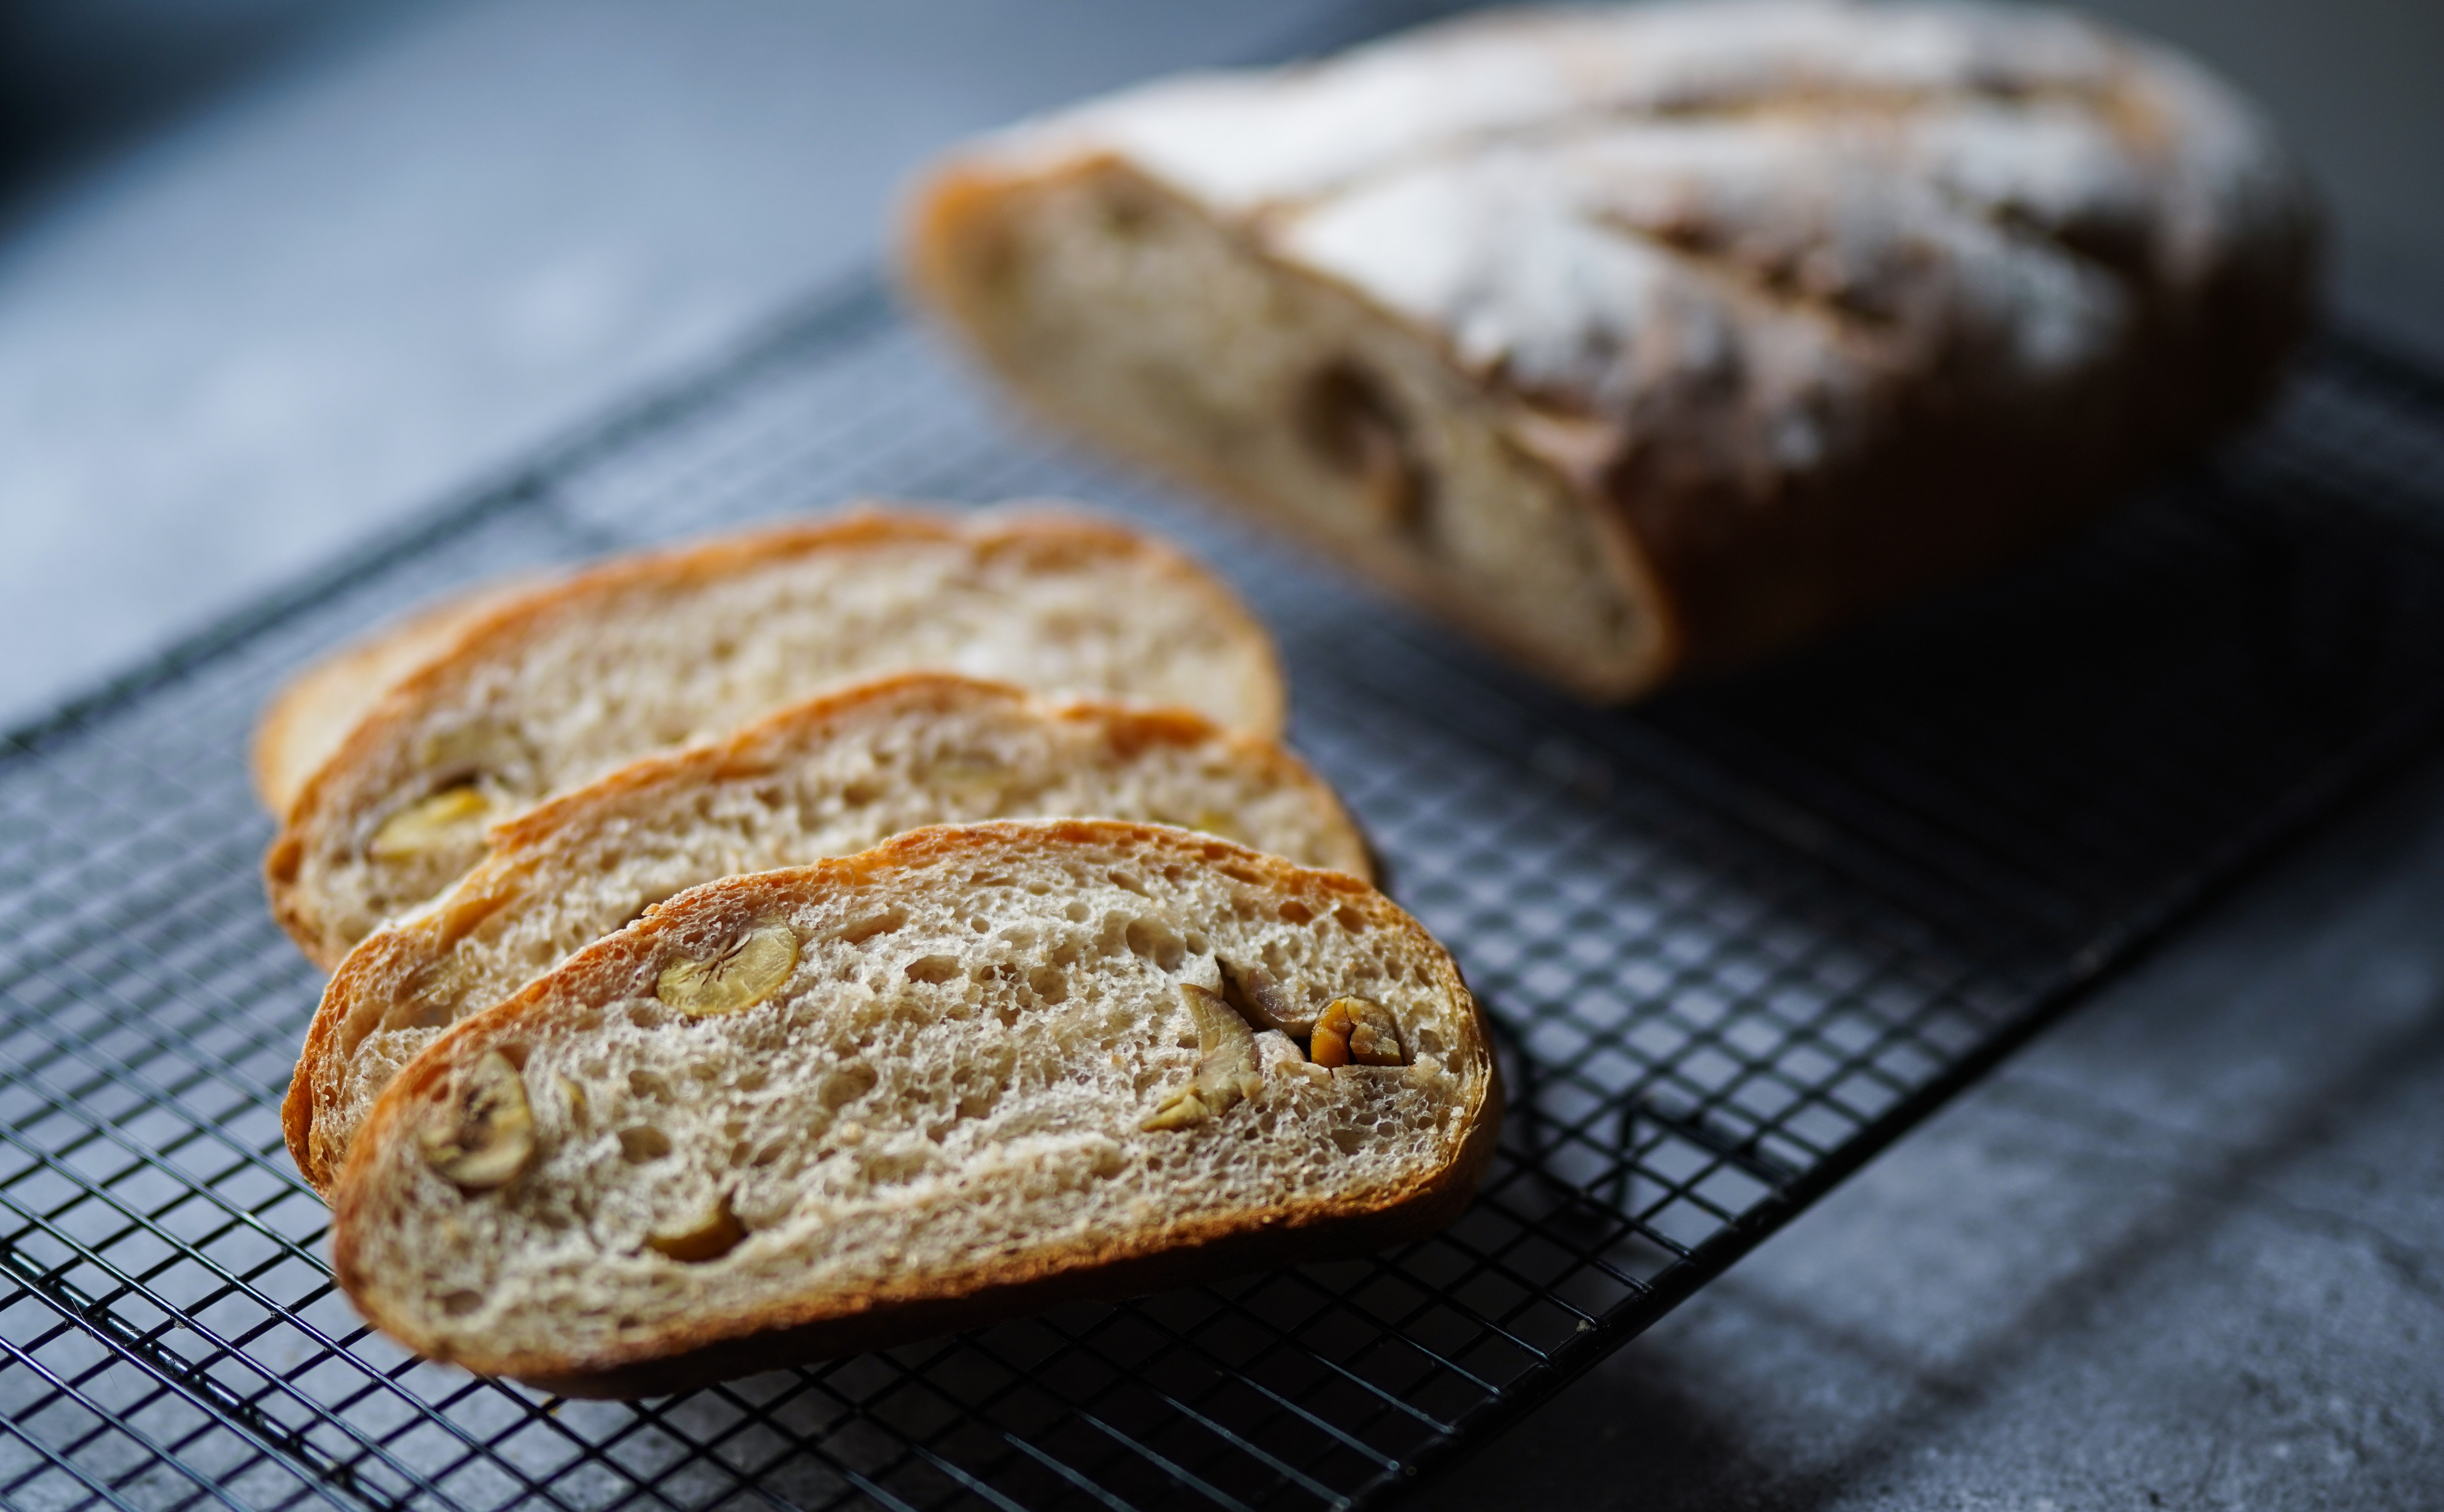
food, cuisine, dish, ingredient, bread, baked goods, staple food, gluten, ciabatta, dessert, produce, finger food, beer bread, loaf, stollen, sourdough, soda bread, baking